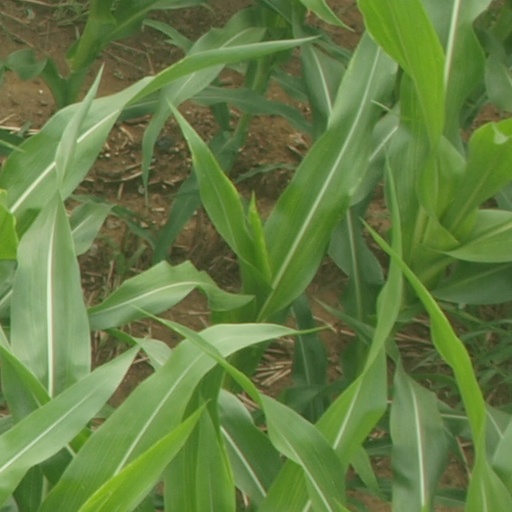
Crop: maize; corn